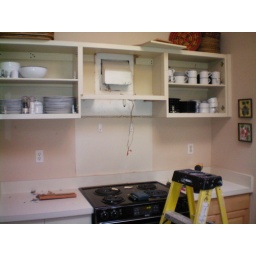
new microwave and convection oven in place of existing hood